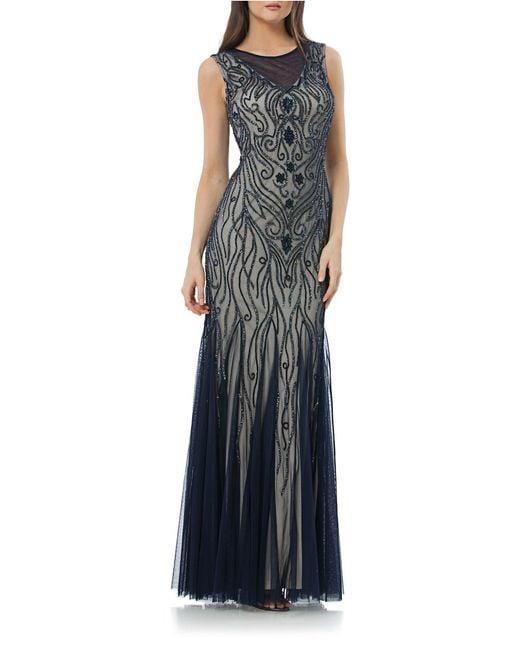
Partywear Stilvolles Kleid Kleid für Frauen